T. J. McFarland

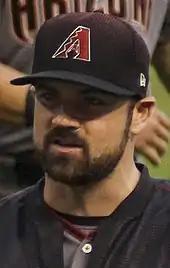
McFarland with the Diamondbacks in 2017

On March 3, 2017, McFarland signed a minor league contract with the Arizona Diamondbacks. The Diamondbacks promoted him to the major leagues on April 27. In 43 games for Arizona, McFarland logged a 4-5 record and 5.33 ERA with 29 strikeouts across 54 innings.